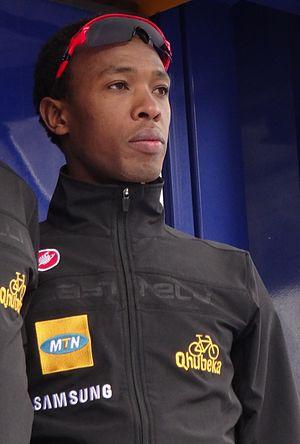
Reportage photographique réalisé le mercredi 7 mai 2014 au départ de la première étape de l'édition 2014 des Quatre jours de Dunkerque à Dunkerque, Nord, Nord-Pas-de-Calais, France. Depicted person&#58
Adrien Niyonshuti, né le 2 février 1987 à Rwamagana, est un cycliste rwandais sur route et en VTT cross-country. Il est membre de l'équipe élite sud-africaine Sampada. Il termine 39ᵉ de l'épreuve olympique de VTT 2012. Il a remporté les trois éditions de la course en ligne des championnats du Rwanda de cyclisme sur route, organisés depuis 2010, ainsi que le Tour du Rwanda en 2008.
La saison 2014 de l'équipe cycliste MTN-Qhubeka est la dix-huitième de cette équipe depuis sa création en 1997, et la deuxième avec le statut d'équipe continentale professionnelle. Elle est dirigée par son fondateur, Douglas Ryder.